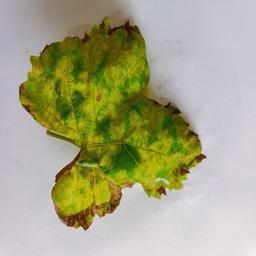
Label: Downy Mildew